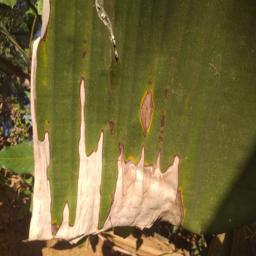
Label: MALBHOG LEAF